Pieter Seuren

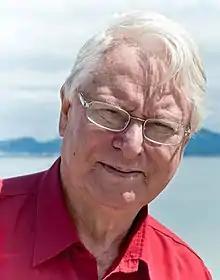
Pieter Seuren

Pieter Albertus Maria Seuren (born 9 July 1934 in Haarlem, died 6 November 2021) was a Dutch linguist, emeritus professor of Linguistics and Philosophy of Language at the Radboud University, Nijmegen, and research fellow at the Max Planck Institute for Psycholinguistics at Nijmegen.